Perpetual curate

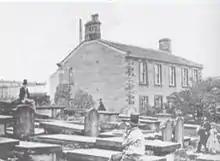
Haworth Parsonage built in 1774 as the parsonage house for the ancient chapelry of Haworth in the parish of Bradford, established as a perpetual curacy in 1820, at the appointment of Patrick Brontë

By the beginning of the nineteenth century there were 10,500 ancient parishes in England and Wales; their boundaries fixed, and until 1818, only able to be changed or split by private acts of Parliament. In addition, there were around 2,000 chapels of ease with defined parochial districts, mainly in the North of England; most of which were supported with more or less generous endowments administered by trustees. However, only 4,400 parishes had a resident incumbent, with the majority of the remaining parishes and chapelries being served by some 5,000 assistant curates; although many smaller neighbouring parishes had effectively been amalgamated as joint livings, and a number had been reconfigured as sinecures annexed in commendam to a bishopric or other senior clerical post. Around 1,000 parish cures were unprovided with any resident priest. One consequence of the Napoleonic Wars was a series of acts of Parliament giving bishops powers to compel absent incumbents to reside in their parishes; but it was acknowledged that this would create hardship amongst displaced assistant curates deprived of access to the more attractive cures. In this context, the status of perpetual curate began to appear less as a historical anomaly, and more as a potential solution. If chapels-of-ease, endowed with sufficient regular income, could be re-established as perpetual curacies; this would provide livings for displaced assistant curates, while greatly improving the quality of pastoral care provided to these cures. Crucially, there would be no need to change ancient parish boundaries or disrupt rights of tithe or glebe; while the incumbents of the ancient parish churches could continue as joint patrons with the trustees of the new perpetual curacies.